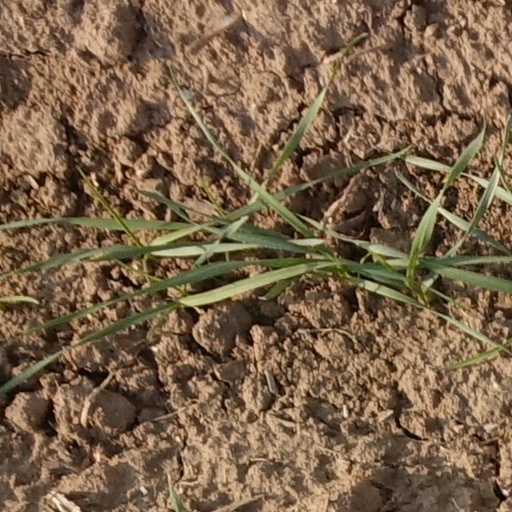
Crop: wheat